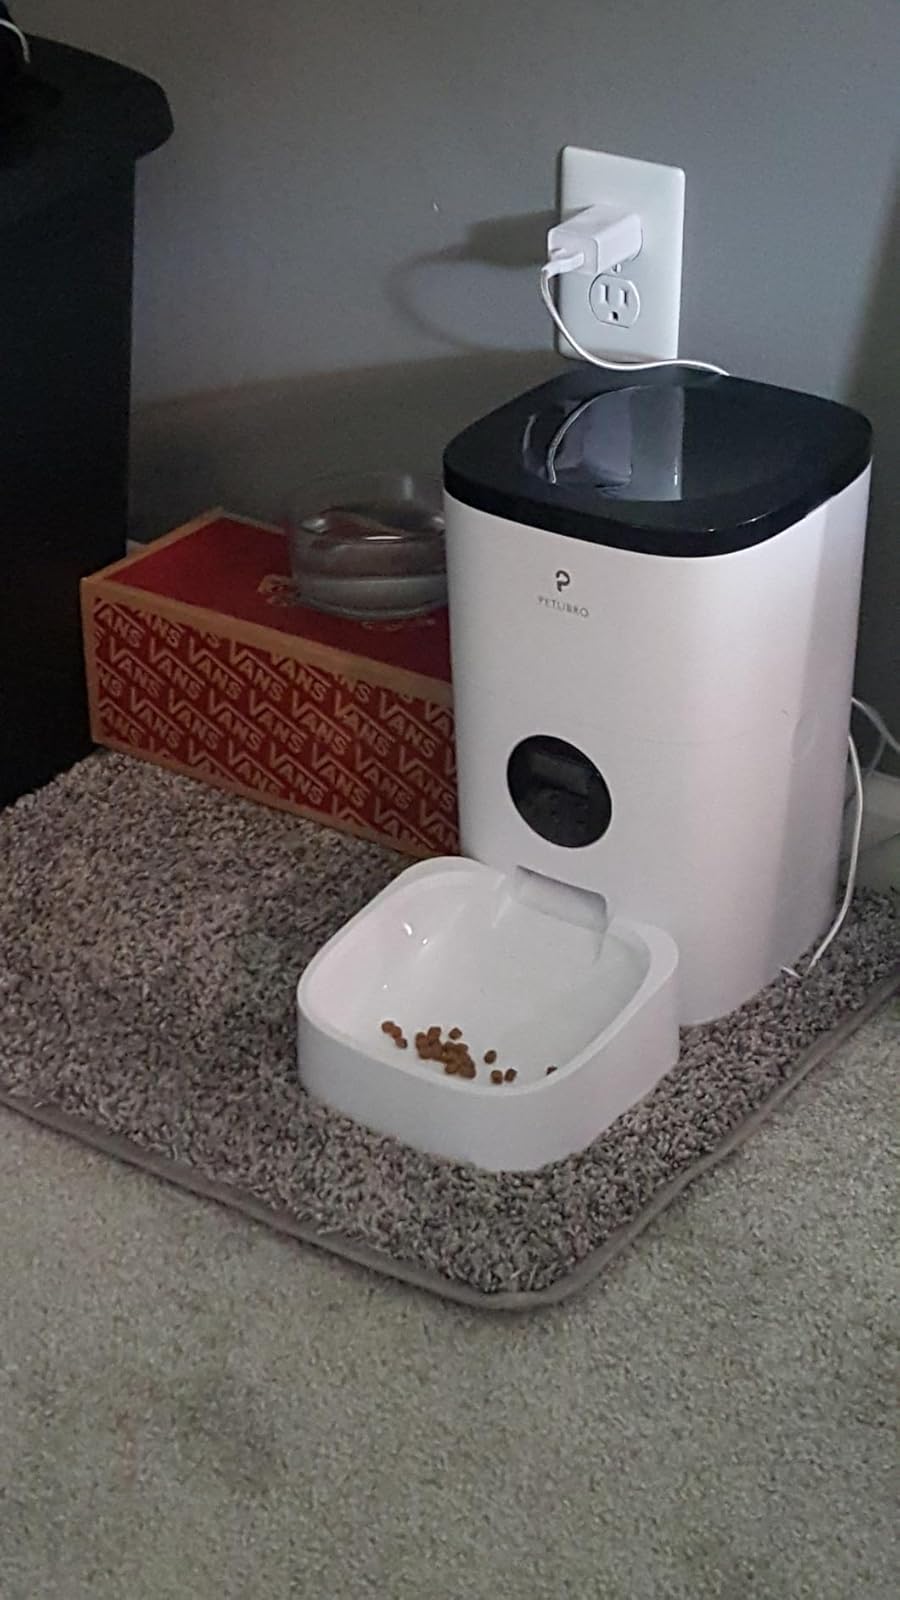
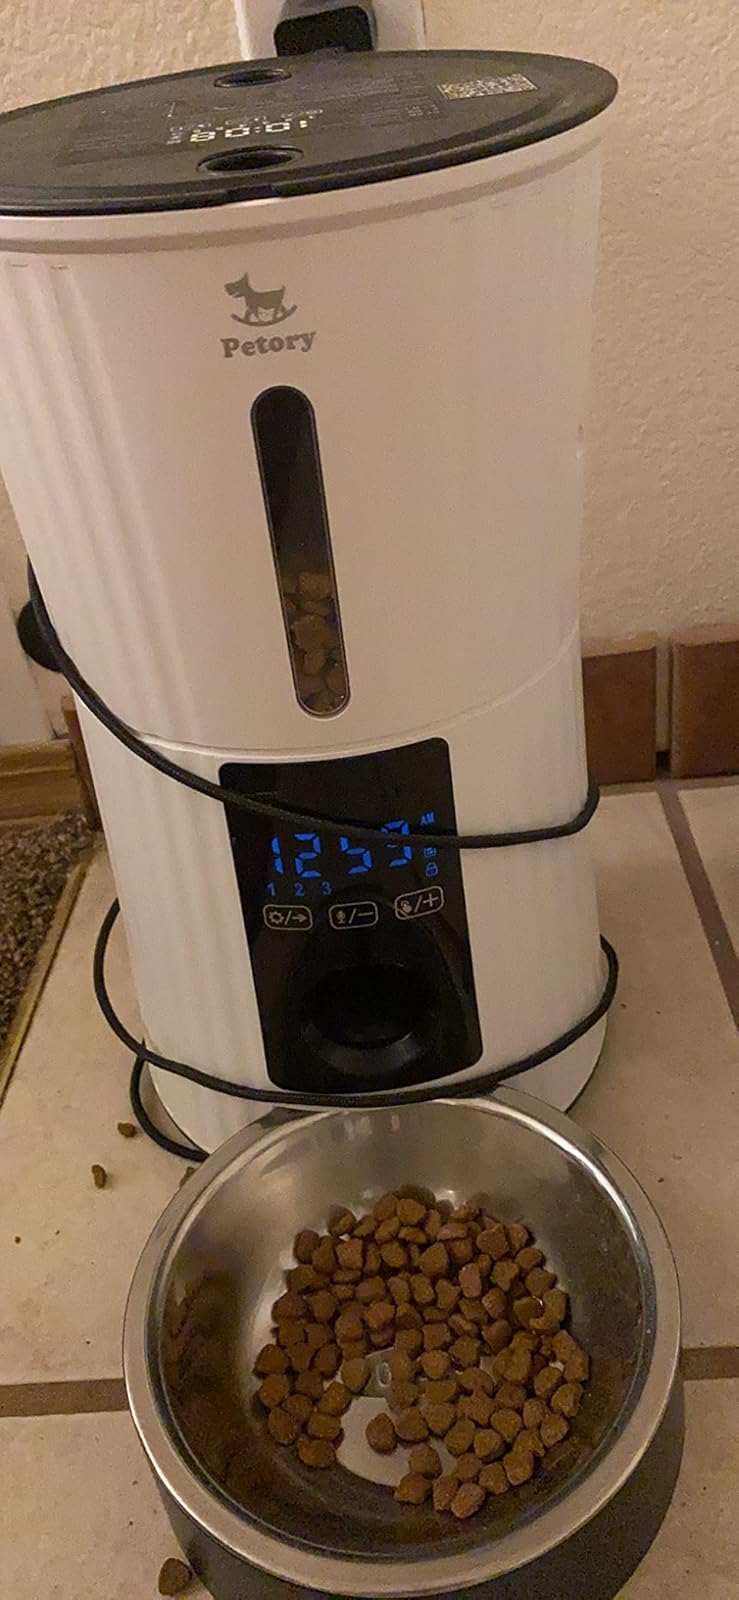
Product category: items_feeder
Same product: no